2015 PGA Championship

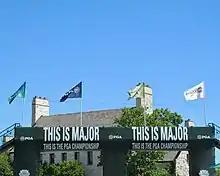
Whistling Straits clubhouse during the 2015 PGA Championship

Play was suspended at 5:28 p.m. CDT due to thunderstorms with Jason Day and Matt Jones tied for the lead at nine-under par. David Lingmerth was the clubhouse leader at seven-under. Hiroshi Iwata tied a major championship record with a round of 63 (−9), the 27th time that had been achieved in a major and 13th time at the PGA Championship.